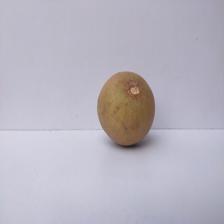
Size: Large